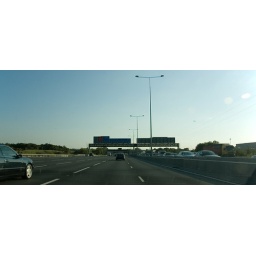
driving home on the M25 in the evening sunshine, clear roads, amazing :)